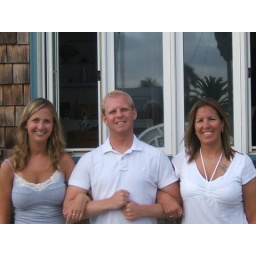
Sarah, me, and Brooke in front of the beach house